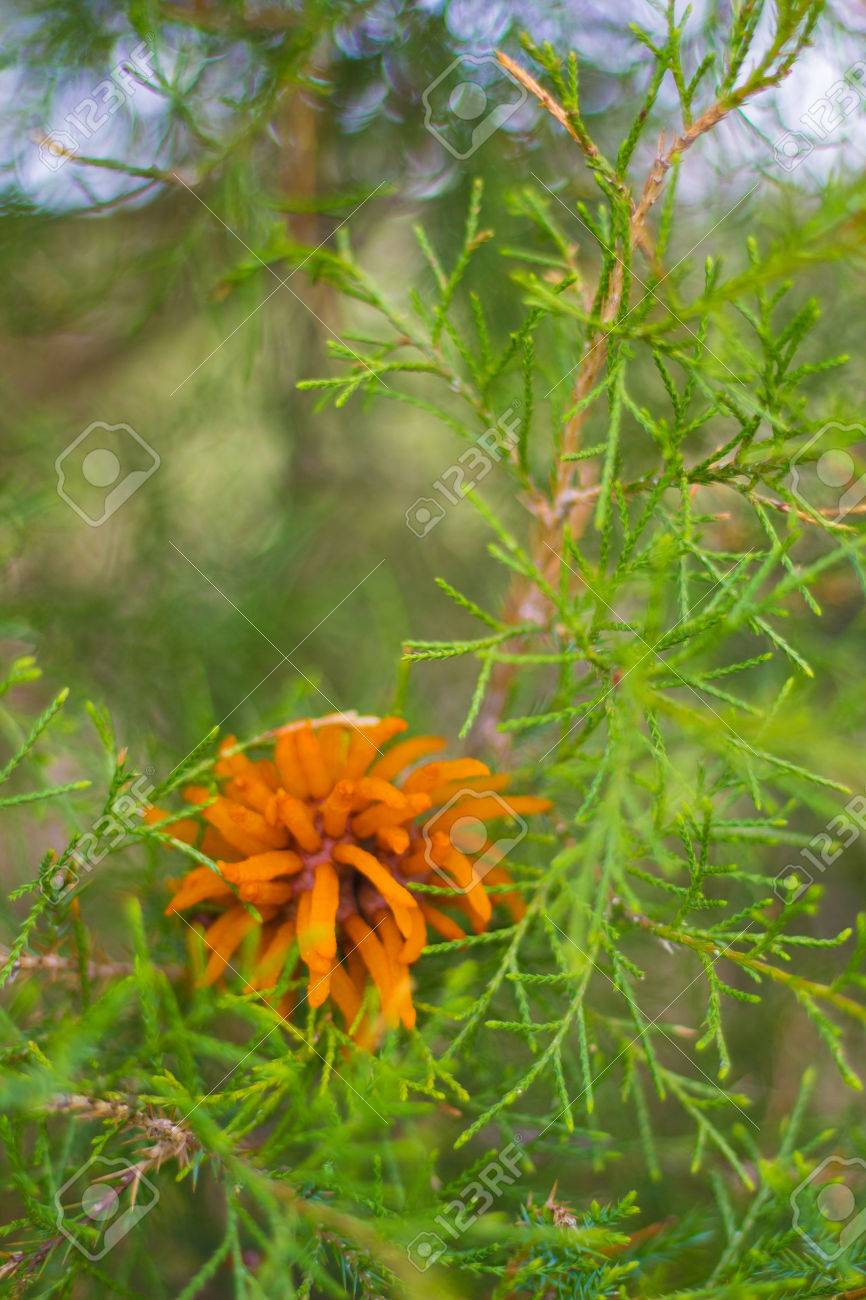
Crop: apple
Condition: rust